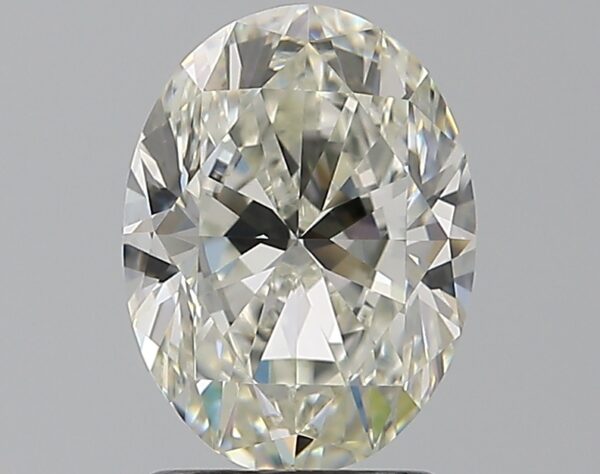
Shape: oval
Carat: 2
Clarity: VVS2
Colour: J
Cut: EX
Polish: EX
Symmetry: EX
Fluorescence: F
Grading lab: GIA
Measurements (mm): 9.38 x 7 x 4.41